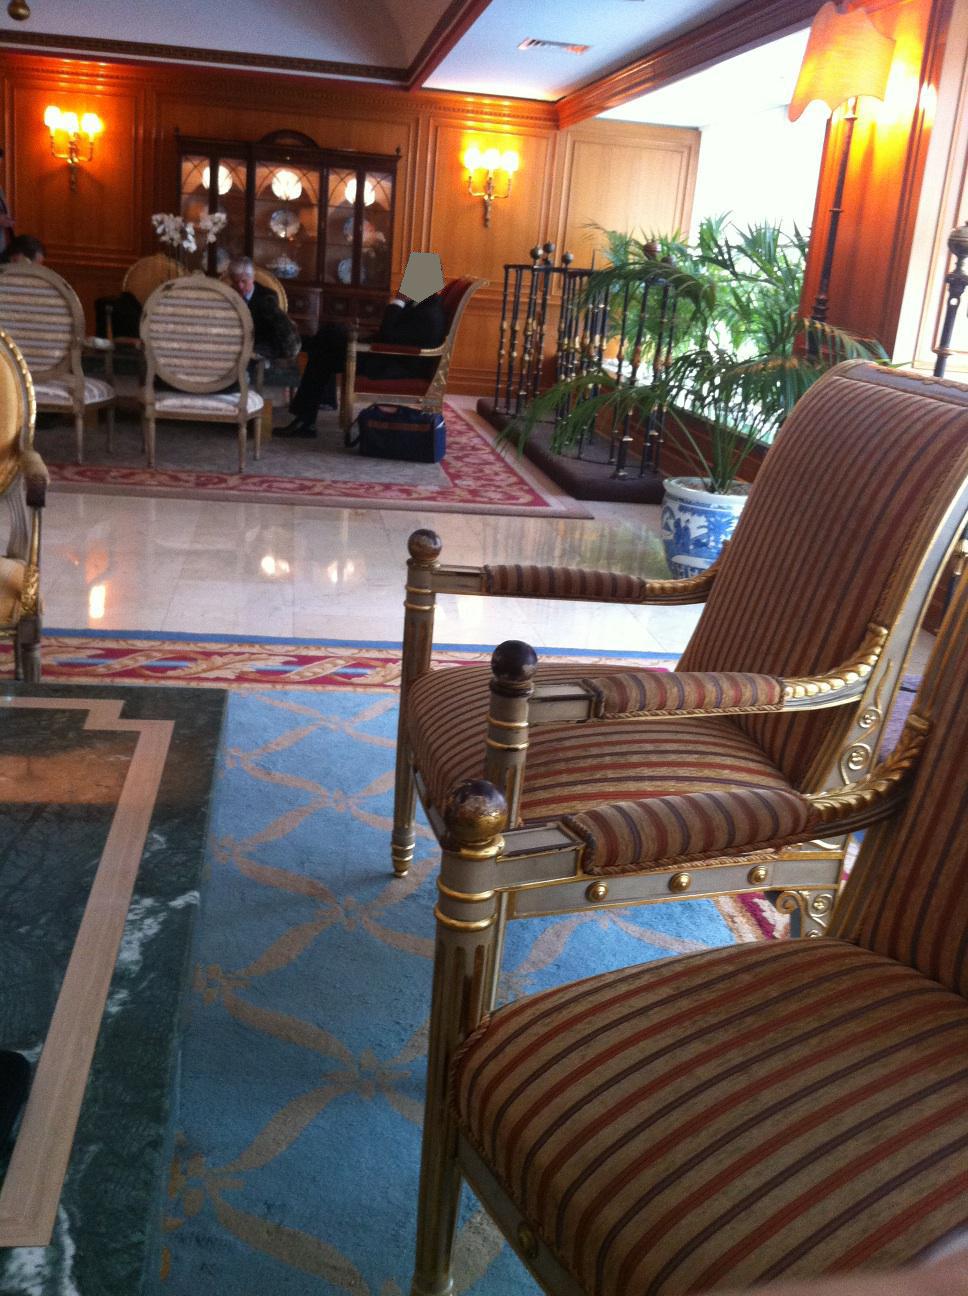Question: Is there any place around to sit?
Answer: yes